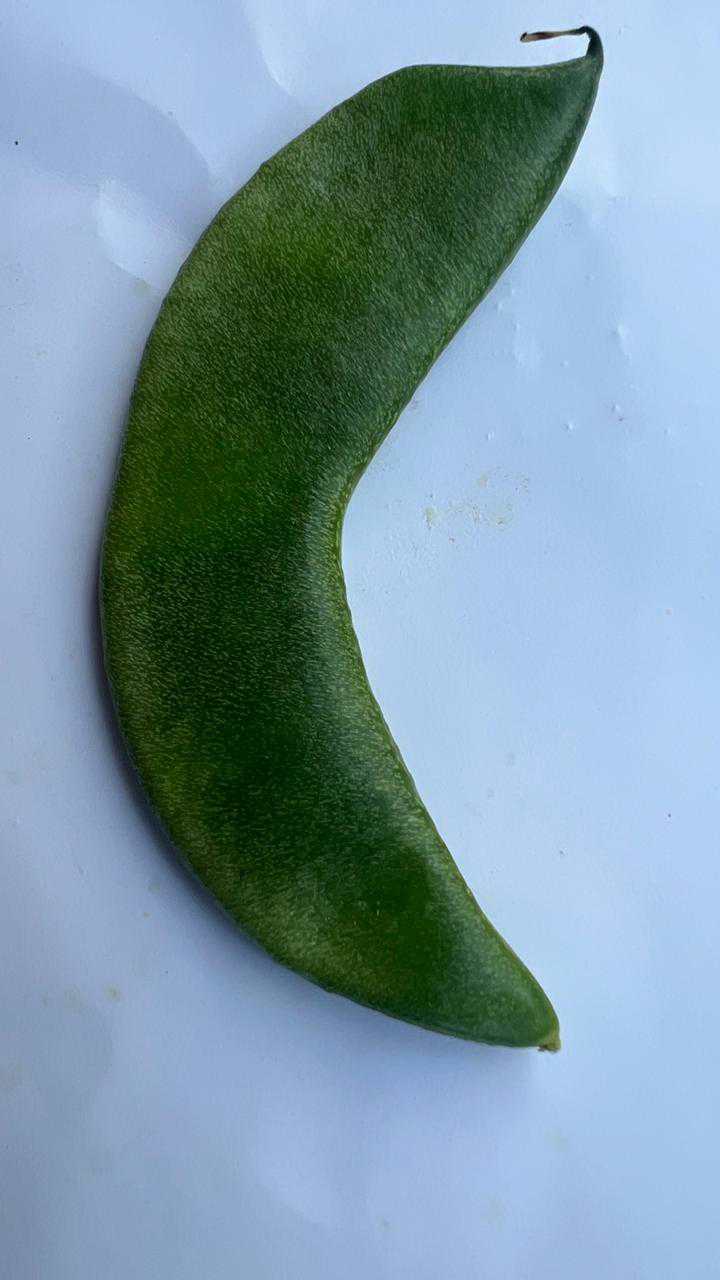
Label: Lablab purpureus